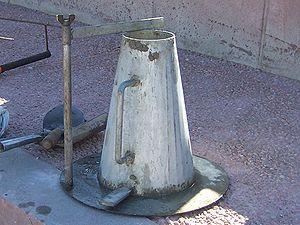
L’essai d’affaissement au cône d’Abrams est un essai réalisé sur le béton de ciment frais peu fluide pour déterminer sa consistance. L’affaissement est aussi connu sous le nom de slump provenant de l’anglais.